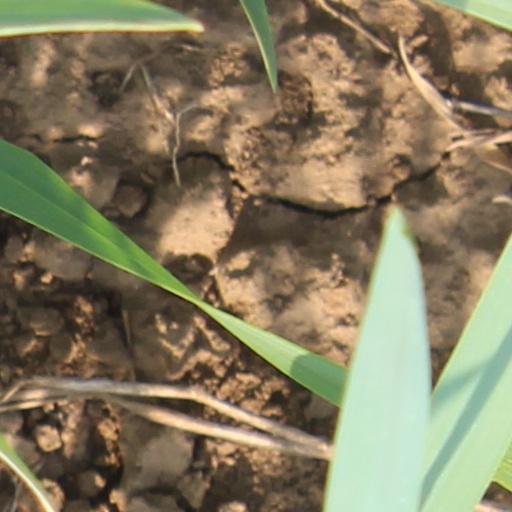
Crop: wheat